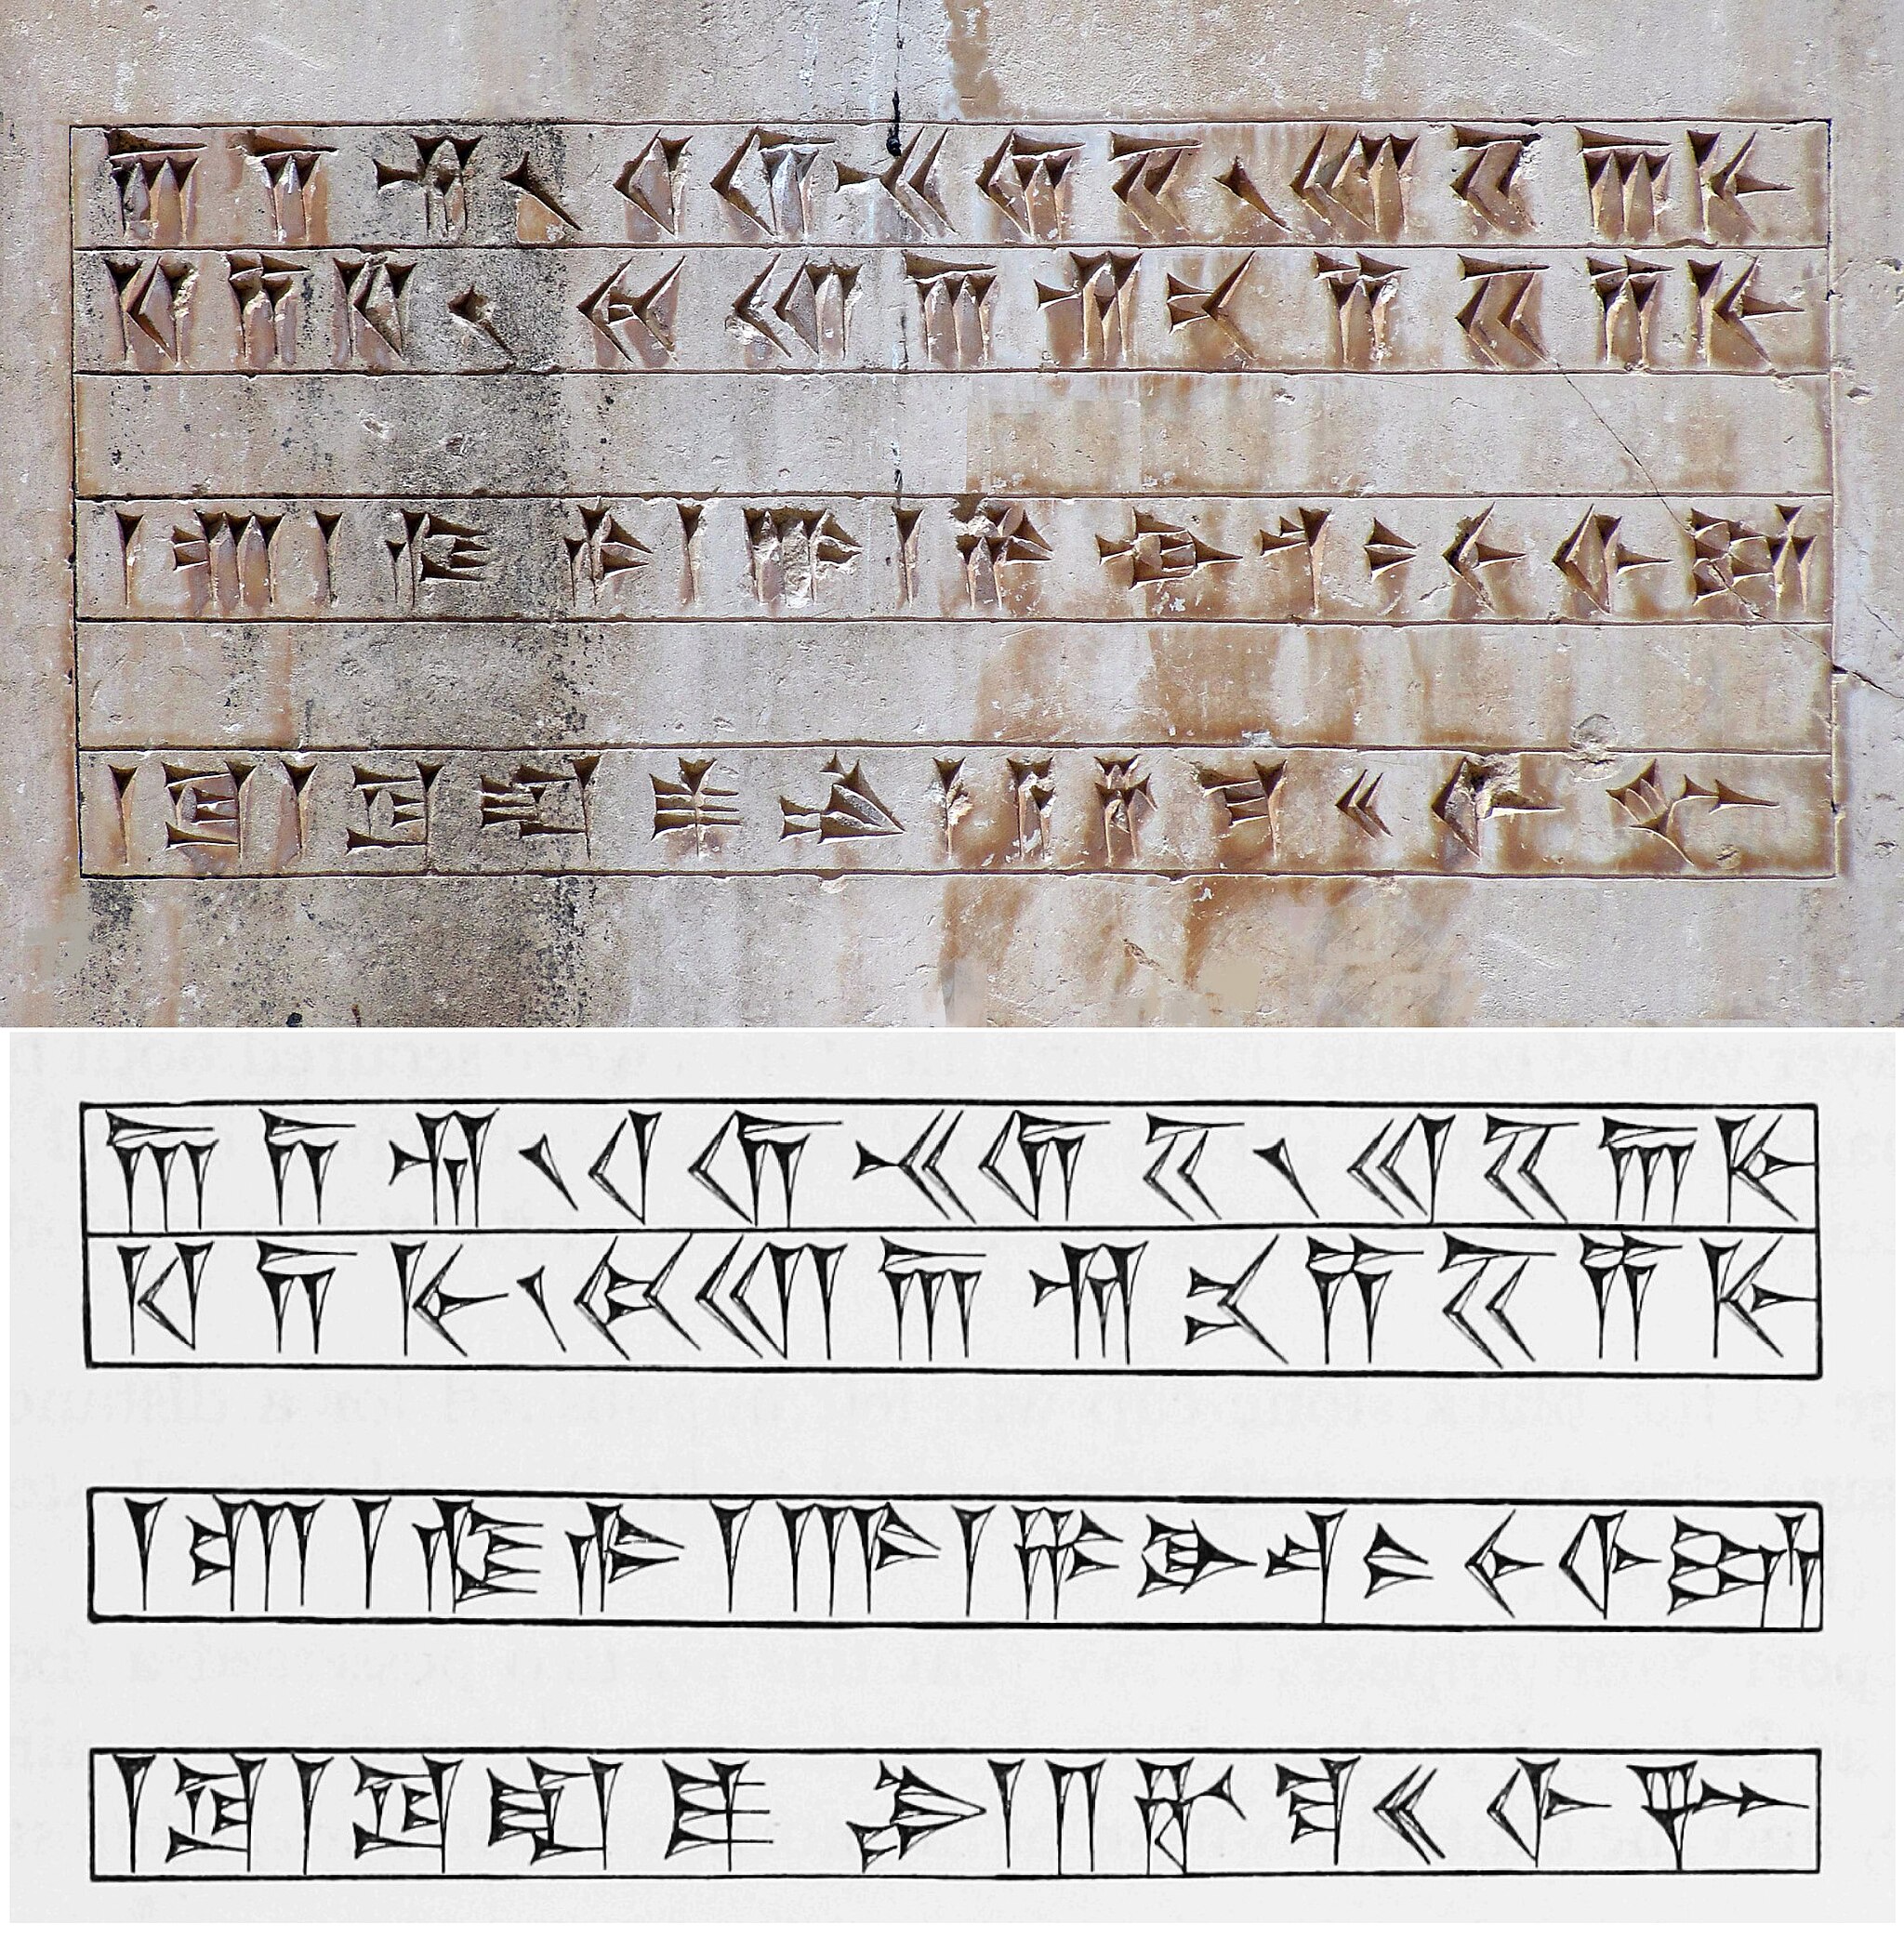
Title: I am Cyrus, Achaemenid King - Pasargady02
Description: "I, Cyrus, the King, the Achaemenian". The trilingual CMa inscriptions from Palace P (top) and S (down), Pasargadae, in Old Persian, Elamite and Akkadian languages. The Persian inscription: " 𐎠𐎭𐎶 𐏐 𐎤𐎢𐎽𐎢𐏁 𐏐 𐎧𐏁𐎠𐎹 / 𐎰𐎡𐎰* 𐏐 𐏃𐎧𐎠𐎶𐎴𐎡𐏁𐎡𐎹 " * It seems that the last 𐎰 in 𐎧𐏁𐎠𐎹𐎰𐎡𐎰 should be 𐎹
Date: 2021-01-04 08:47:54
Categories: Self-published work, Extracted images, Files with coordinates missing SDC location of creation, Palace P (Pasargadae) Cyrus inscription